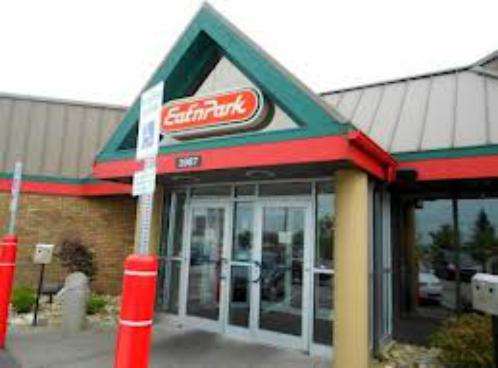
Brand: Eat'n Park
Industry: Food